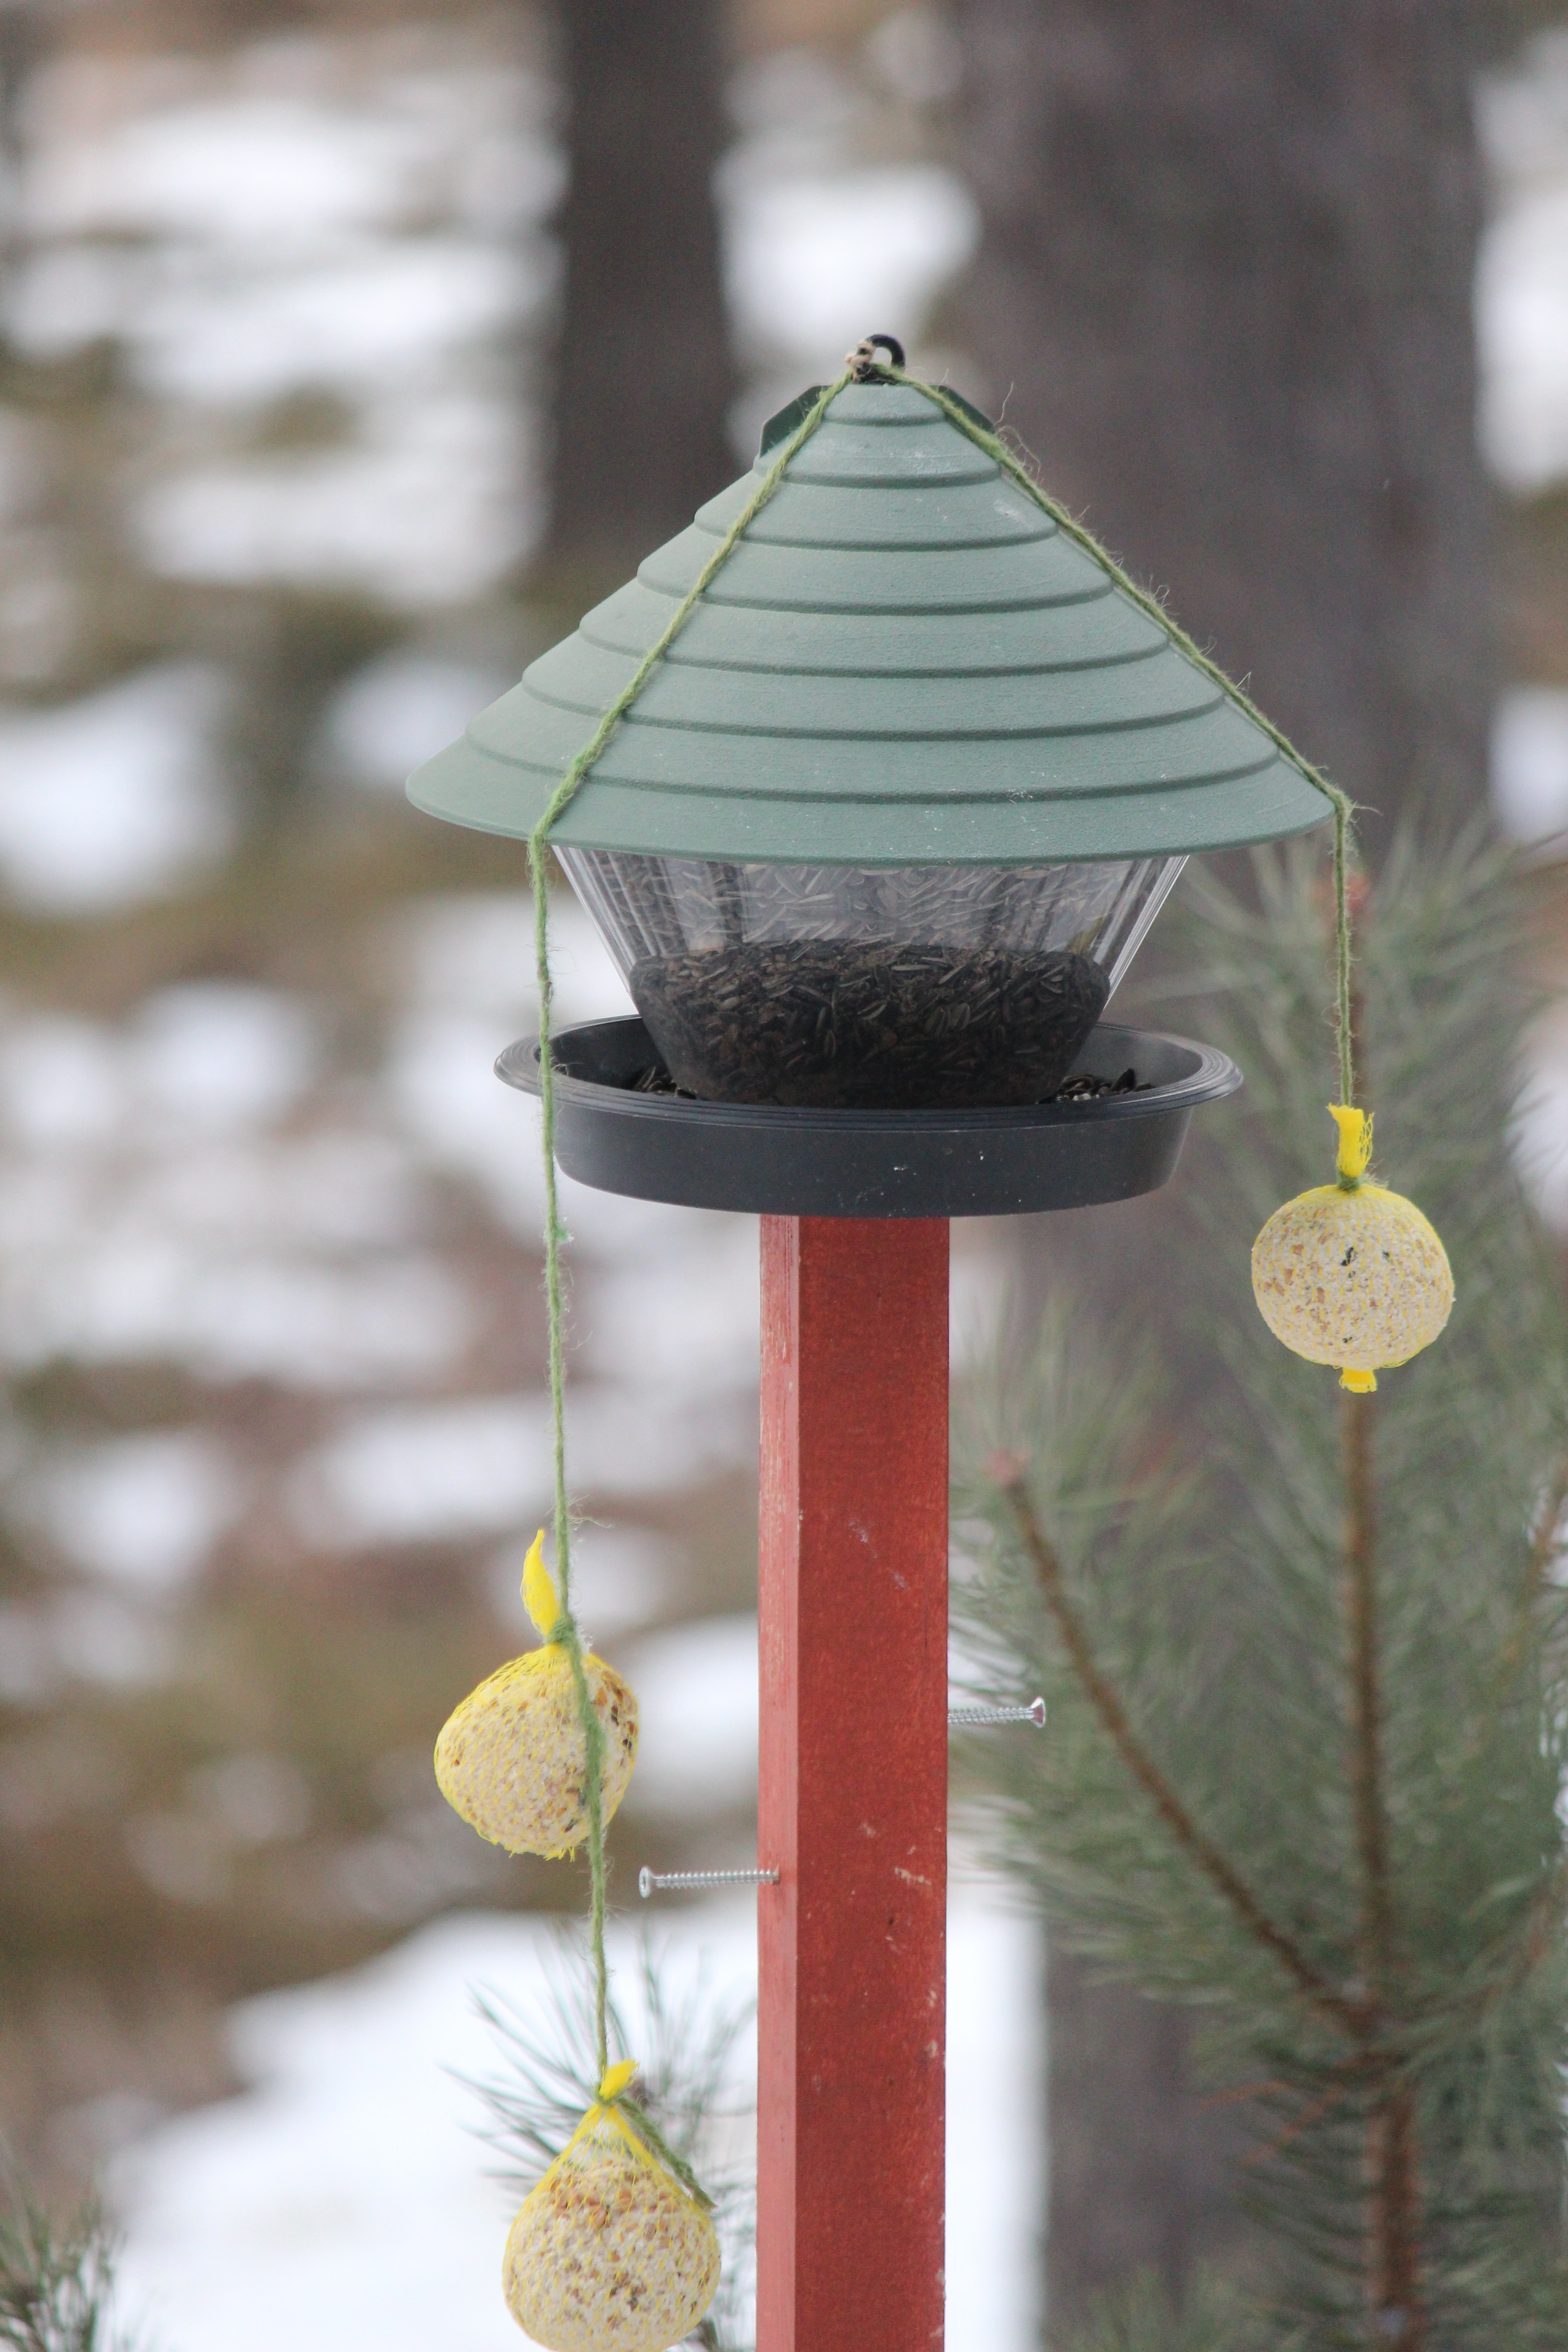
green, bird feeder, branch, lighting, leaf, lantern